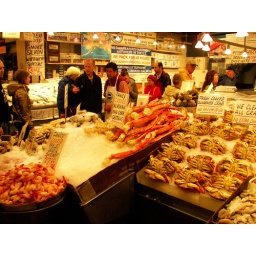
A fish market in Seattle